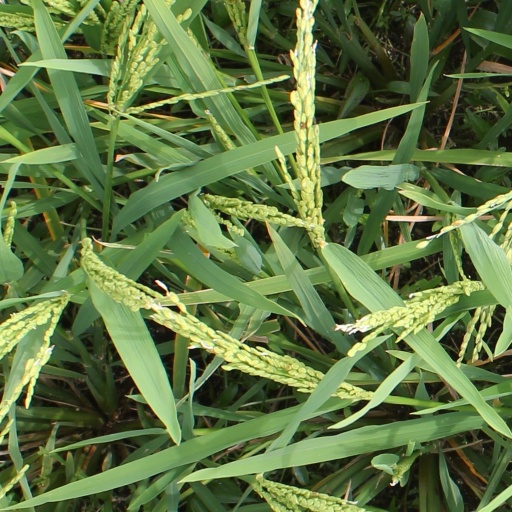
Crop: rice